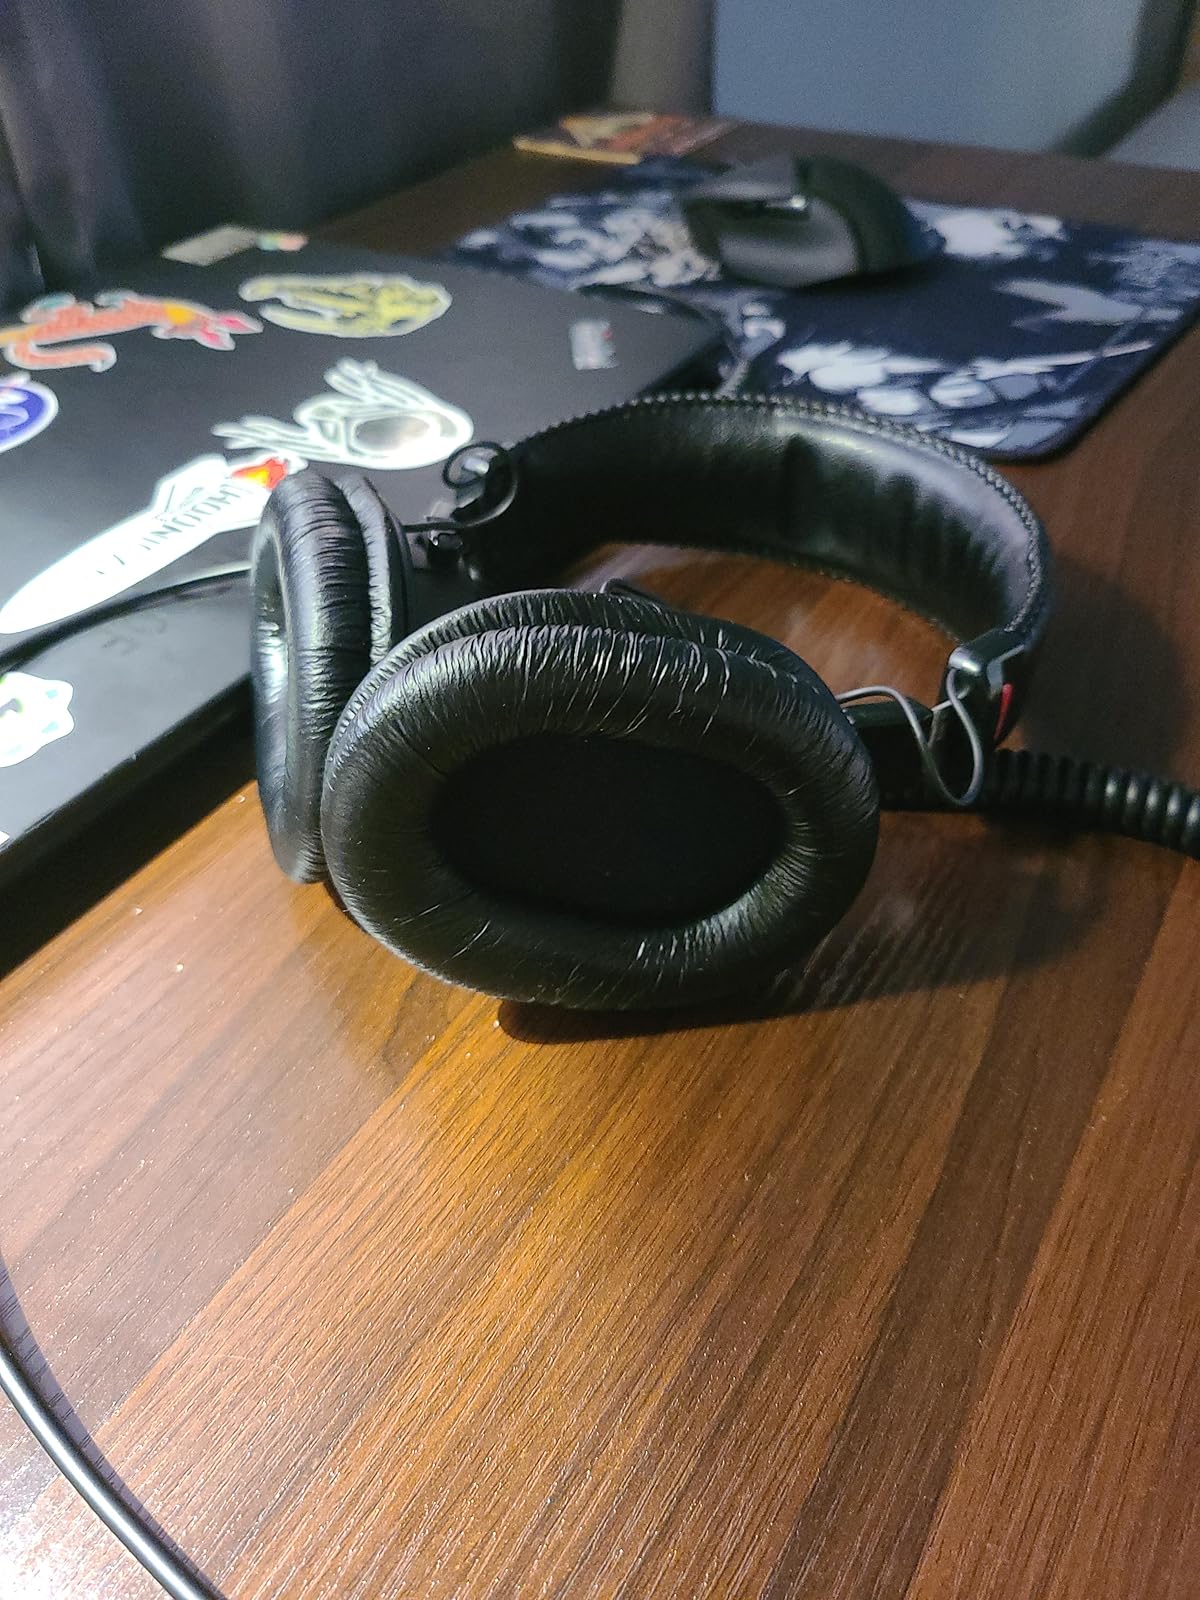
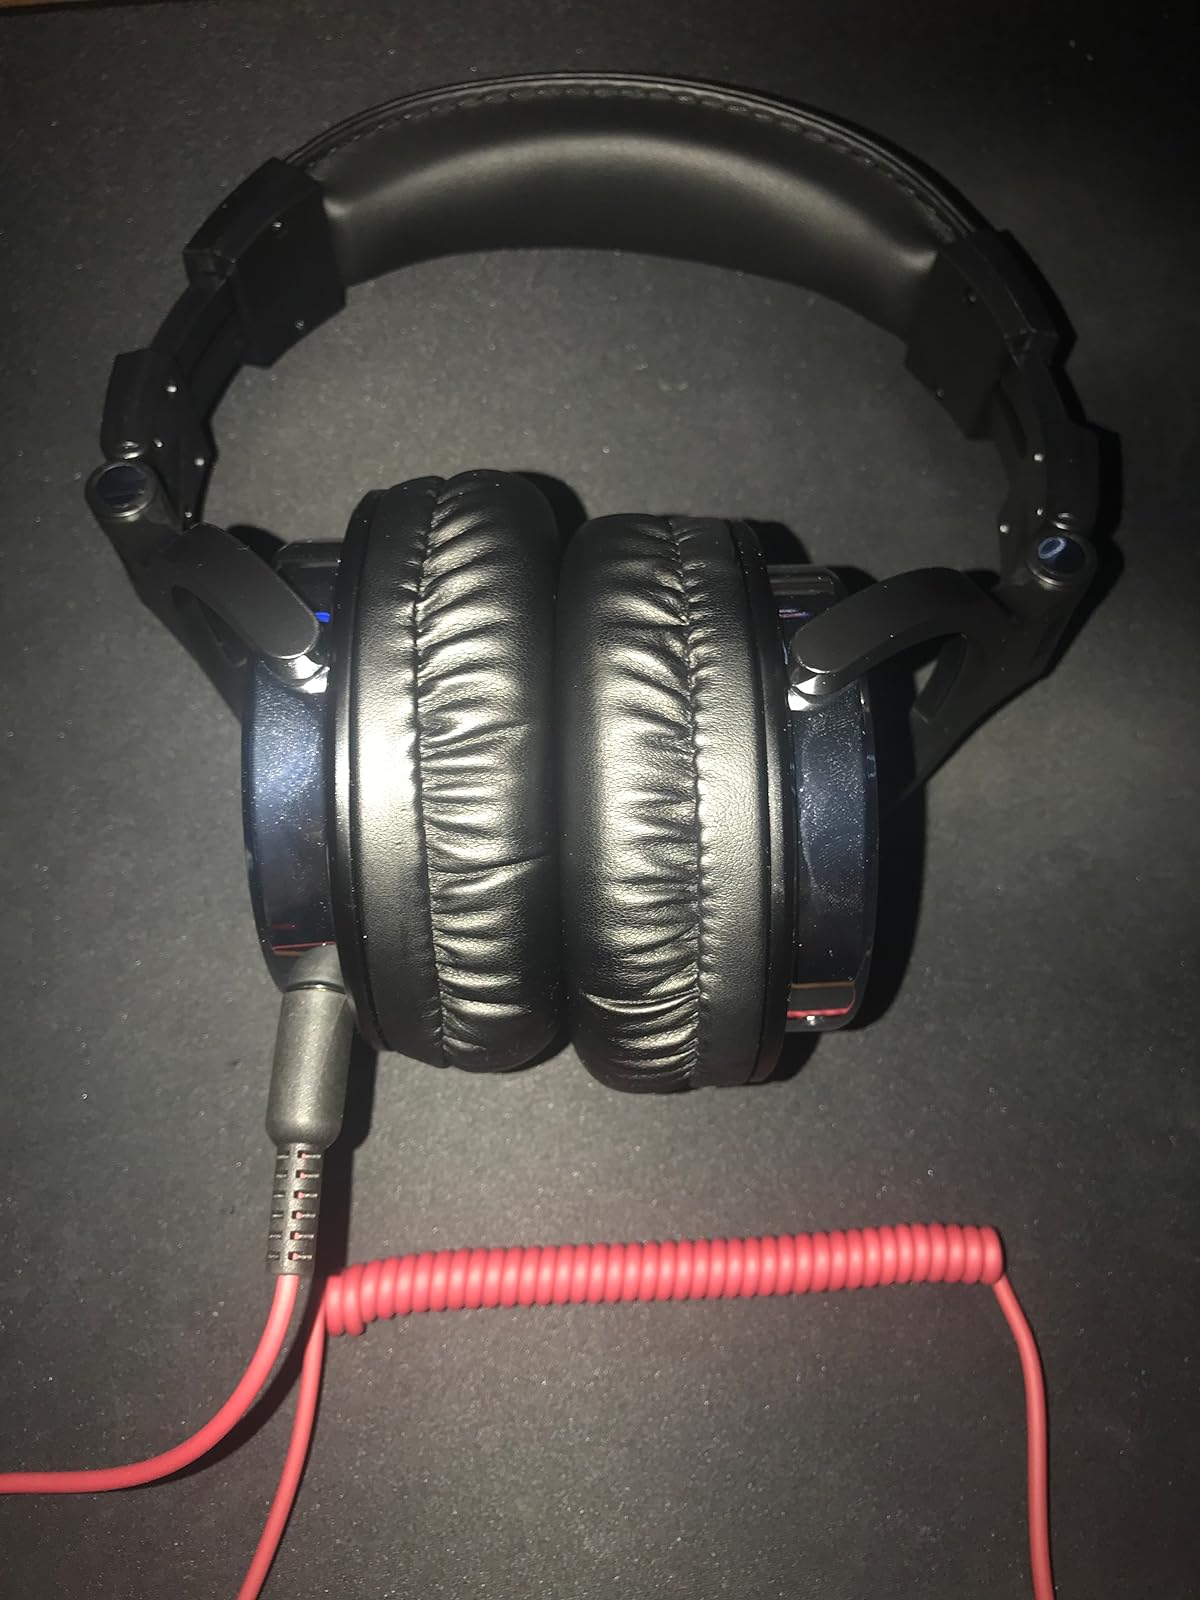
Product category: headphones
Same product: no